Crime in El Salvador

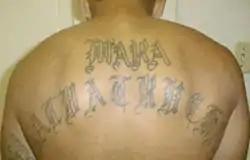
A MS-13 gang member with a tattoo of a gang name on his back

The homicide rate in El Salvador has plummeted drastically since 2015. The Salvadoran gang crackdown has led El Salvador to have the highest incarceration rate in the world, at 1,086 people per 100,000 in 2023. In 2023, an estimated 1.6% of El Salvador's population was incarcerated.